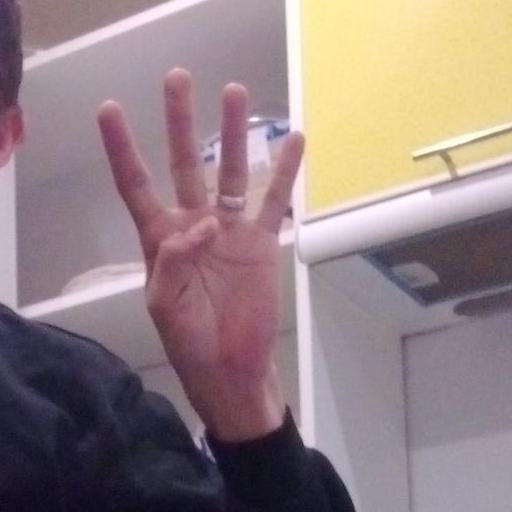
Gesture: four